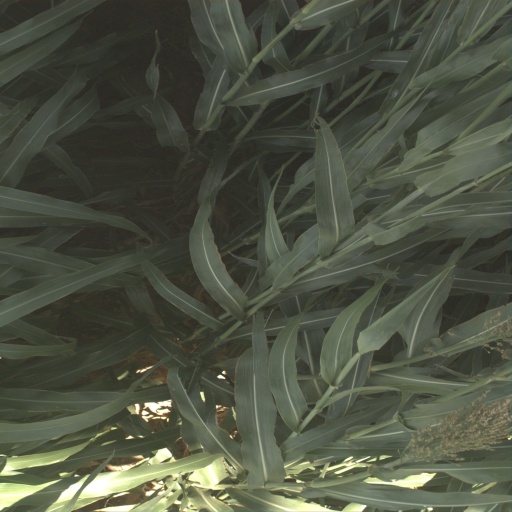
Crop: sorghum